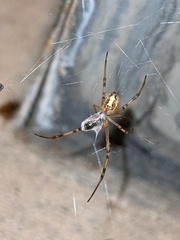
Species: Lactrodectus_hesperus